Midway (Millington, Virginia)

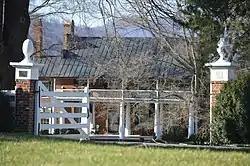
Entrance to the property

Midway, also known as Riverdale Farm, is a historic home and farm complex located near Millington, Albemarle County, Virginia. The main dwelling is a two-story, four-bay brick structure with a two-story porch. It was built in three sections, with the east wing built during the 1820s and a second structure to the west about 1815; they were connected in the late 19th century. The east wing features Federal woodwork. A rear (north) kitchen wing was added about 1930. It is connected to the main house by a two-story hyphen. Also on the property are a contributing brick kitchen and wood-frame barn. The grounds of Midway were landscaped in 1936 by noted landscape architect Charles Gillette.